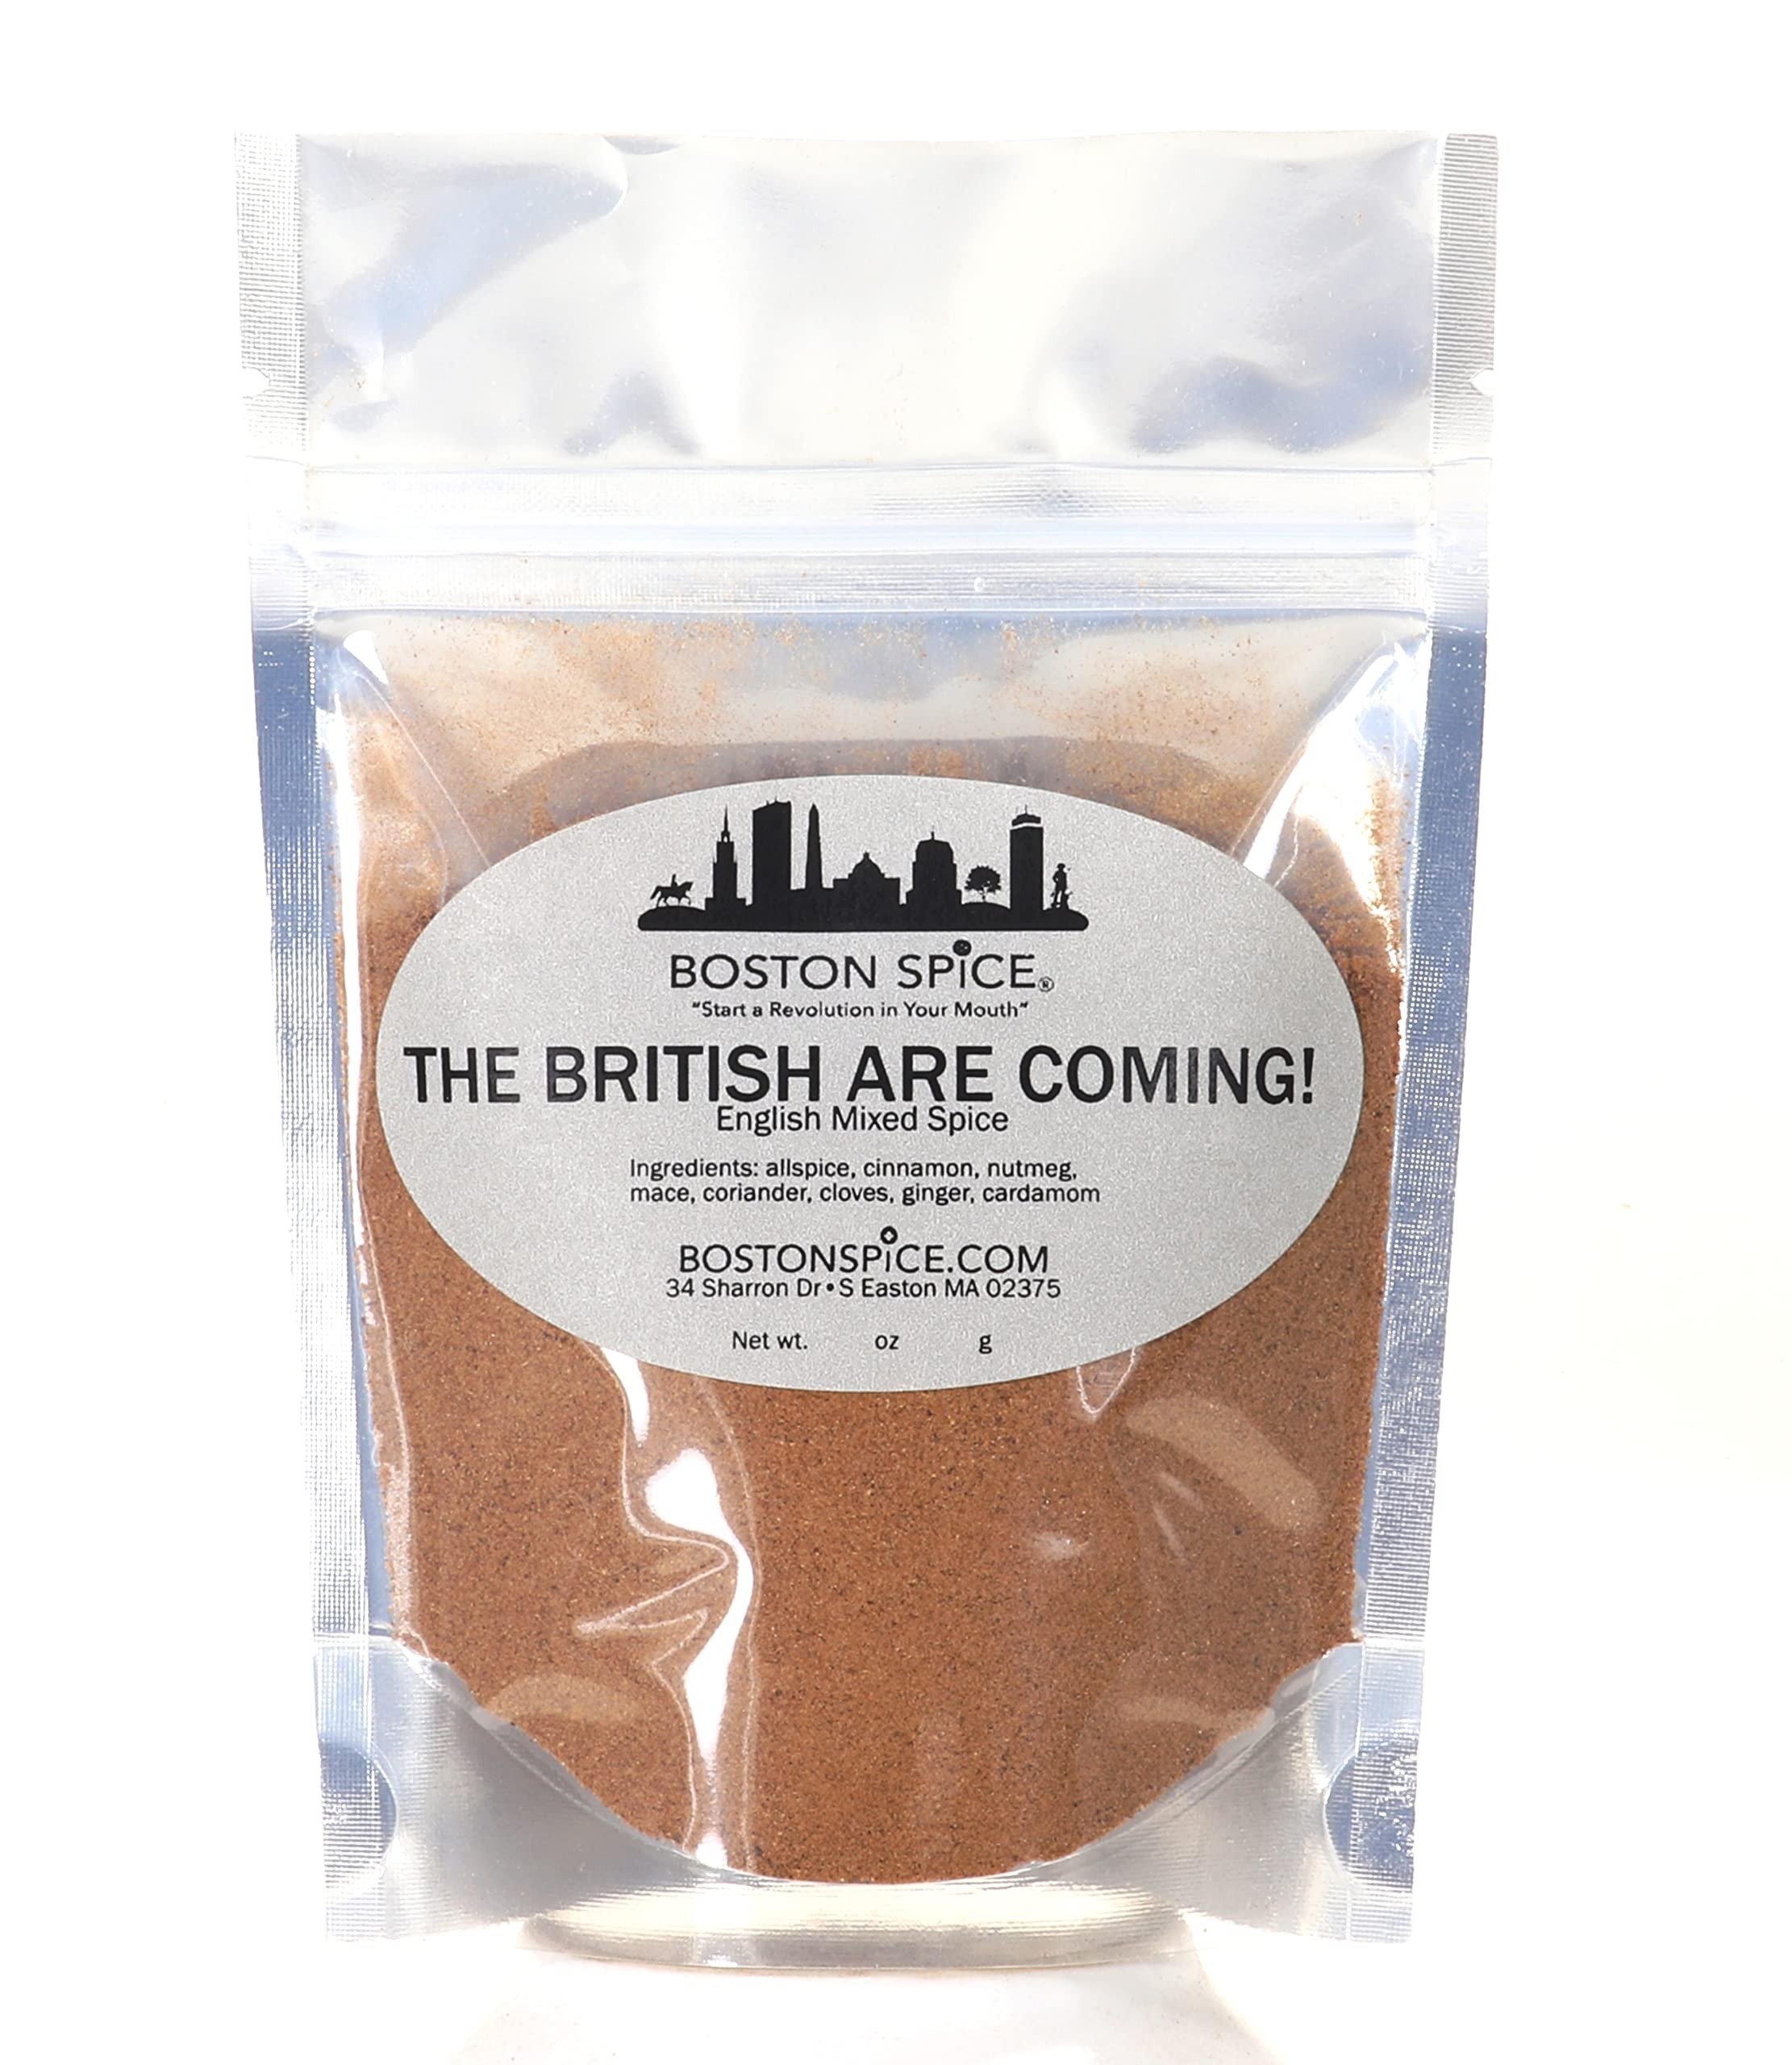
Item Name: Boston Spice The British are Coming English Mixed Spice Pudding Apple Pumpkin Pie Spice Blend for Baking Cakes Donuts Pastry Desserts Coffee Hot Chocolate (Approx. 1 Cup of Spice)
Bullet Point 1: At Boston Spice, all of our gourmet artisanal spice blends are handcrafted using only premium quality ingredients for superior flavor and taste. Freshness and quality matters here at Boston Spice and we take great pride in giving you the best spice blends that you will find anywhere.
Bullet Point 2: To give you the quality you deserve, each spice blend you purchase is blended for you, FRESH TO ORDER, by us here at Boston Spice, so that we can ship to you the best tasting and flavorful spice blends directly to your home, to a loved one as a gift, or to your restaurant. You won’t find that quality and flavor with other spice companies. You will only find it here at Boston Spice.
Bullet Point 3: Our spice blends are sold by measured volume, not by weight. Example: 1/4 cup, 1/2 cup, 1 cup. That way you will know how much spice you are purchasing to suit your needs and recipes.
Bullet Point 4: “Start A Revolution In Your Mouth - Win The War Over Flavorless Food Is Over" - There is no wrong way to use and enjoy Boston Spice blends. At Boston Spice, we encourage you to try our spices on whatever you feel like eating. HUZZAH! - HUZZAH!! - HUZZAH!!!
Bullet Point 5: Comes in a standup resealable pouch
Bullet Point 6: Hand blended and hand packaged right here in The United States of America, Massachusetts to be exact.
Product Description: <b>Start A Revolution In Your Mouth. The War On Flavorless Food Is Over. HUZZAH</b><BR><BR>It was late at night on April 18, 1775, when Paul Revere rode on a horse named Brown Beauty towards Concord Massachusetts. As he began his ride he alerted the countryside by yelling, "The British are coming! The British are coming!" That's what the famous poem tells us. Unfortunately, that is incorrect. Most of the colonists still considered themselves to be British. Also as Revere's mission was to be as secretive as possible, he would not have been yelling through the woods and on the roads, as there were many British sentries all over the place.<BR><BR>But you'll be yelling, "The British are coming! The British are coming!" when you try our 'The British Are Coming' baking spice. This creation is what the English call "Mixed Spice or Pudding Spice." It is used in many baked goods over "across the pond." It can be compared to the American Pumpkin Pie spice, but ours is better. So let the revolution begin in your oven with our blend and you will win the war on taste with your deliciously spiced baked good.<BR><BR>Also, add some to your French press when making coffee! <BR><BR>Established in 2016, Boston Spice is a small manufacturer of spice blends. We created our line of revolutionary spice and seasoning blends because of our love for tasty flavorful food and the history behind the great city of Boston Massachusetts. <BR><BR> Located in close proximity to Boston, Massachusetts, Boston Spice specializes in crafting gourmet seasoning blends designed for enhancing the flavors of meat, seafood, and vegetables. Our premium ingredients contribute to the creation of delicious and distinctive gourmet seasoning blends tailored for beef, poultry, pork, seafood, and those essential vegetables. Explore our diverse range of spices suitable for beverages and baking. Discover our extensive collection of spices designed for beverages and baking as well. <BR><BR> We have a selection of over 100 unique gourmet seasoning combinations, all meticulously hand-crafted, hand-mixed, and hand-packaged. Our unwavering commitment to quality means every spice blend is mixed fresh to order. Our love for what we do gives you a culinary experience filled with exceptional tastes, smells, and flavors. You won't find that anywhere else. So, say no to those stale store-bought or mass-produced blends made by other spice blend company's. Only Boston Spice mixes their spice blends fresh to order! <BR><BR> *Labeling can vary based on spice amount
Value: 4.0
Unit: Ounce

Price: 12.63